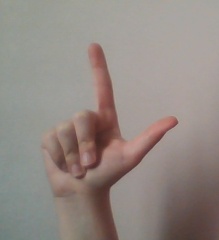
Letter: laam